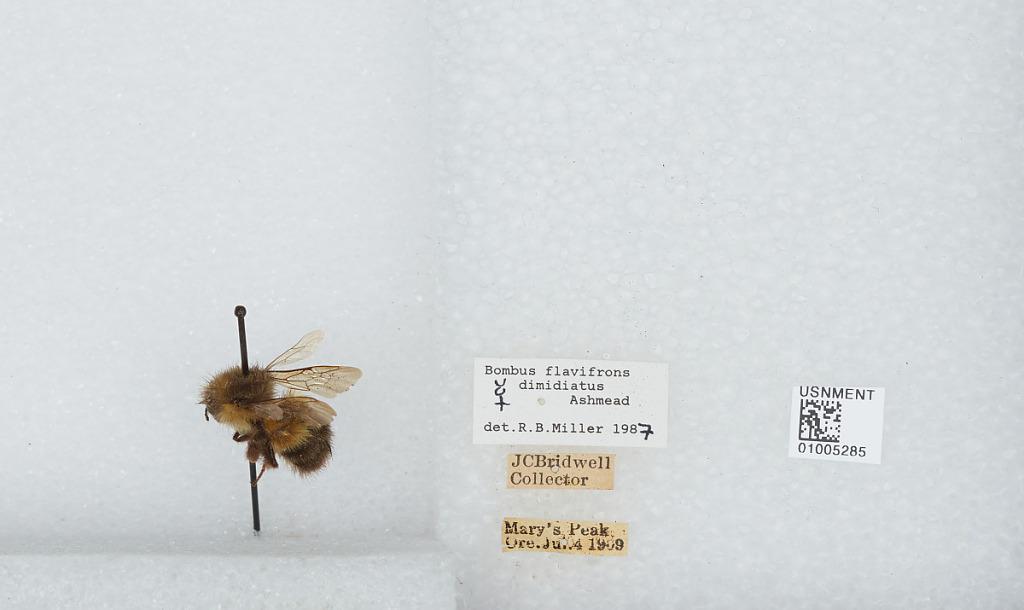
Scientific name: Bombus (Pyrobombus) flavifrons Cresson
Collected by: J. Bridwell
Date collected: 1909-7-4
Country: United States
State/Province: Oregon
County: Benton
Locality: Marys Peak
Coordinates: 44.5044, -123.552
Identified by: Miller, R. B.